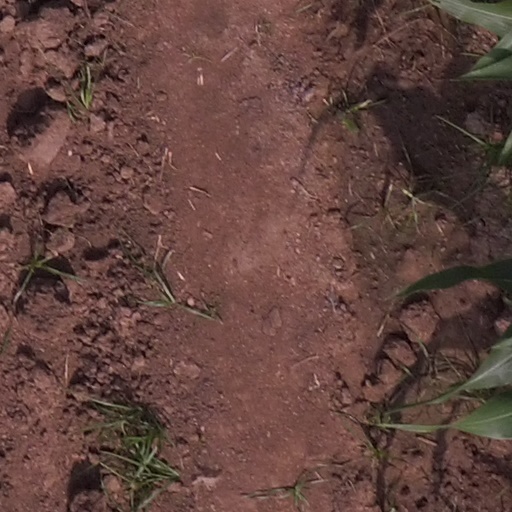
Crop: maize; corn